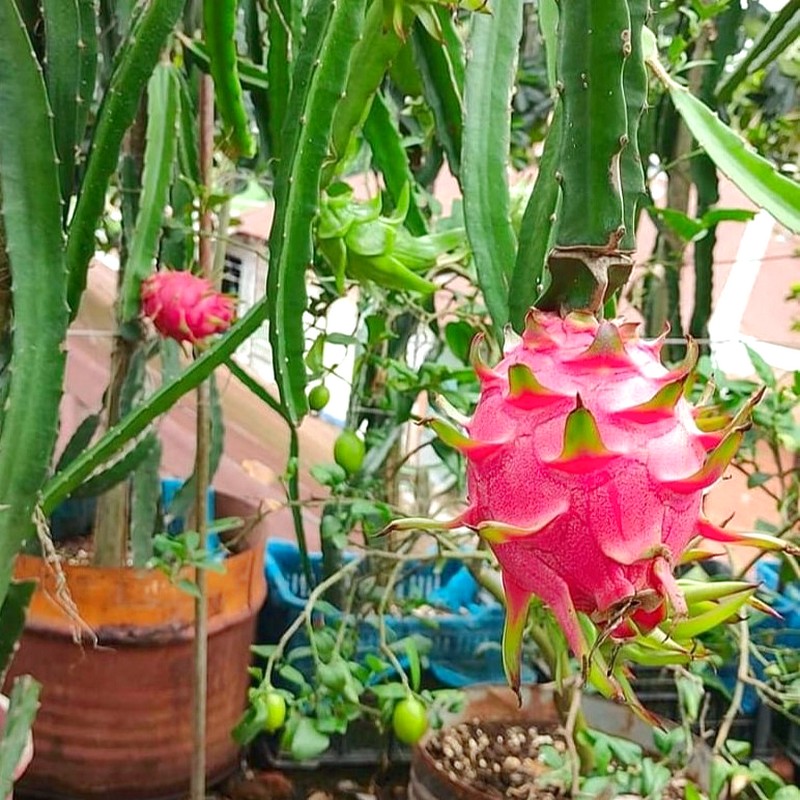
Label: Fresh Dragon Fruit